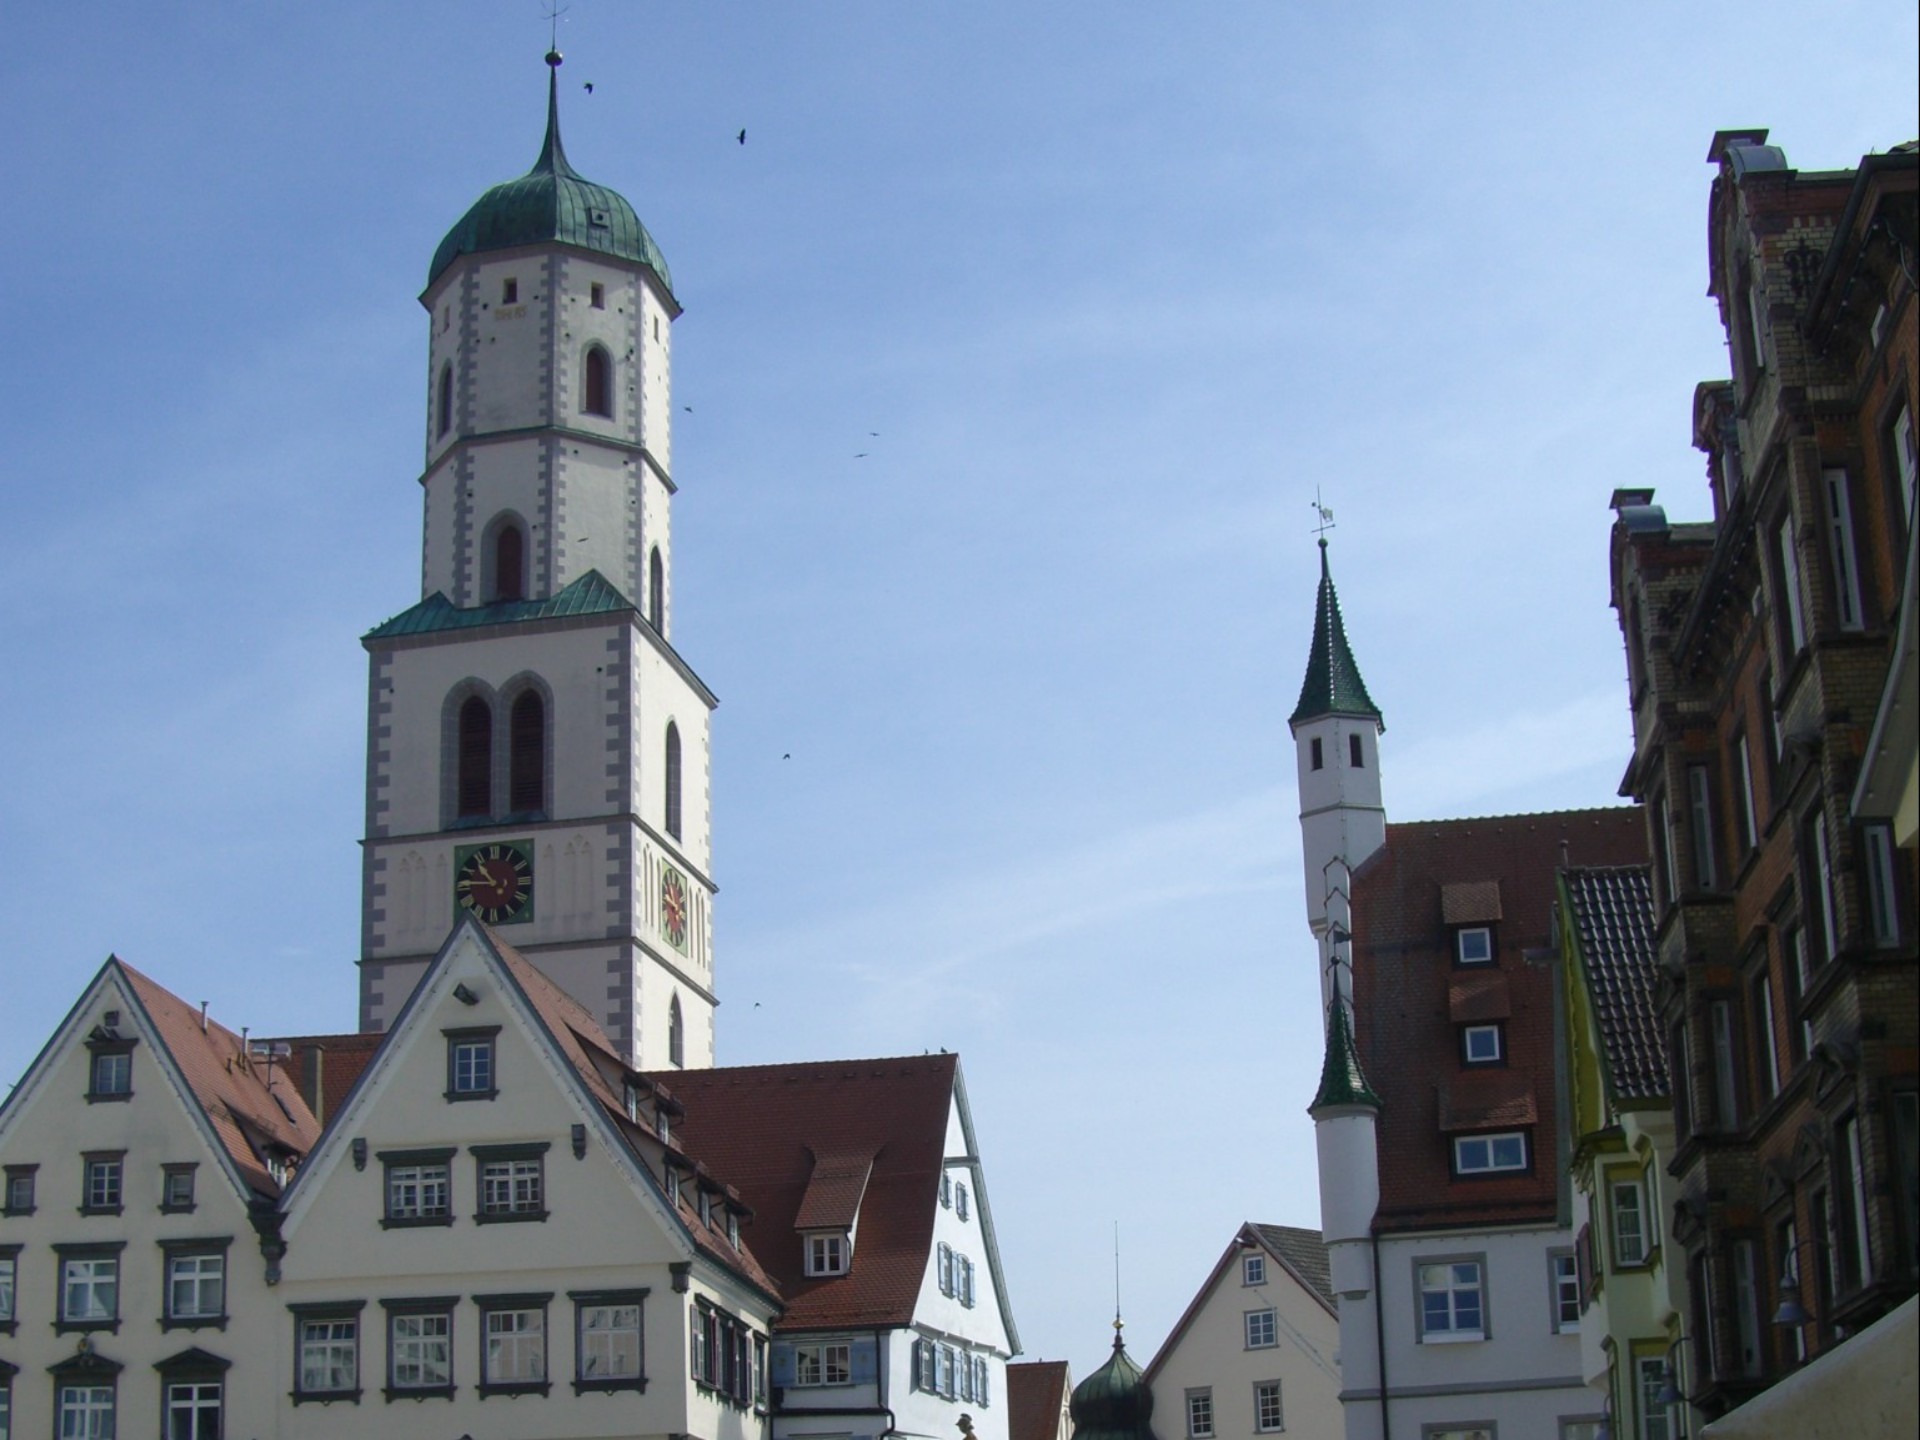
sky, town, building, tower, landmark, blue, church, cathedral, place of worship, bell tower, towers, spire, steeple, monastery, facades, tours, upper swabia, biberach, martin tower